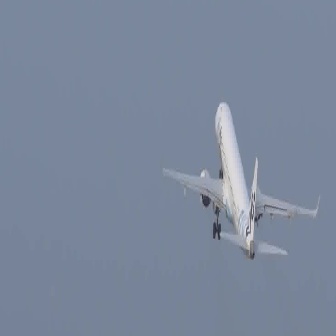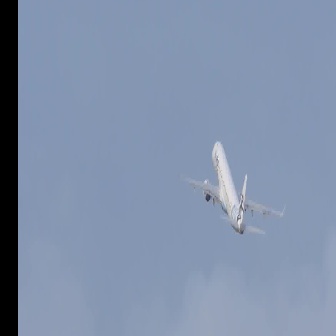
  Please identify the target specified by the bounding box [157,96,321,260] in the first image and locate it in the second image. Return the coordinates in [x_min,y_min,x_max,y_max] format.
Answer: [182,137,283,238]